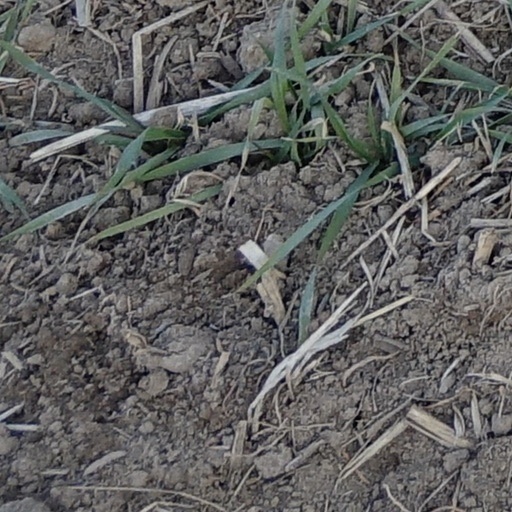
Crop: wheat